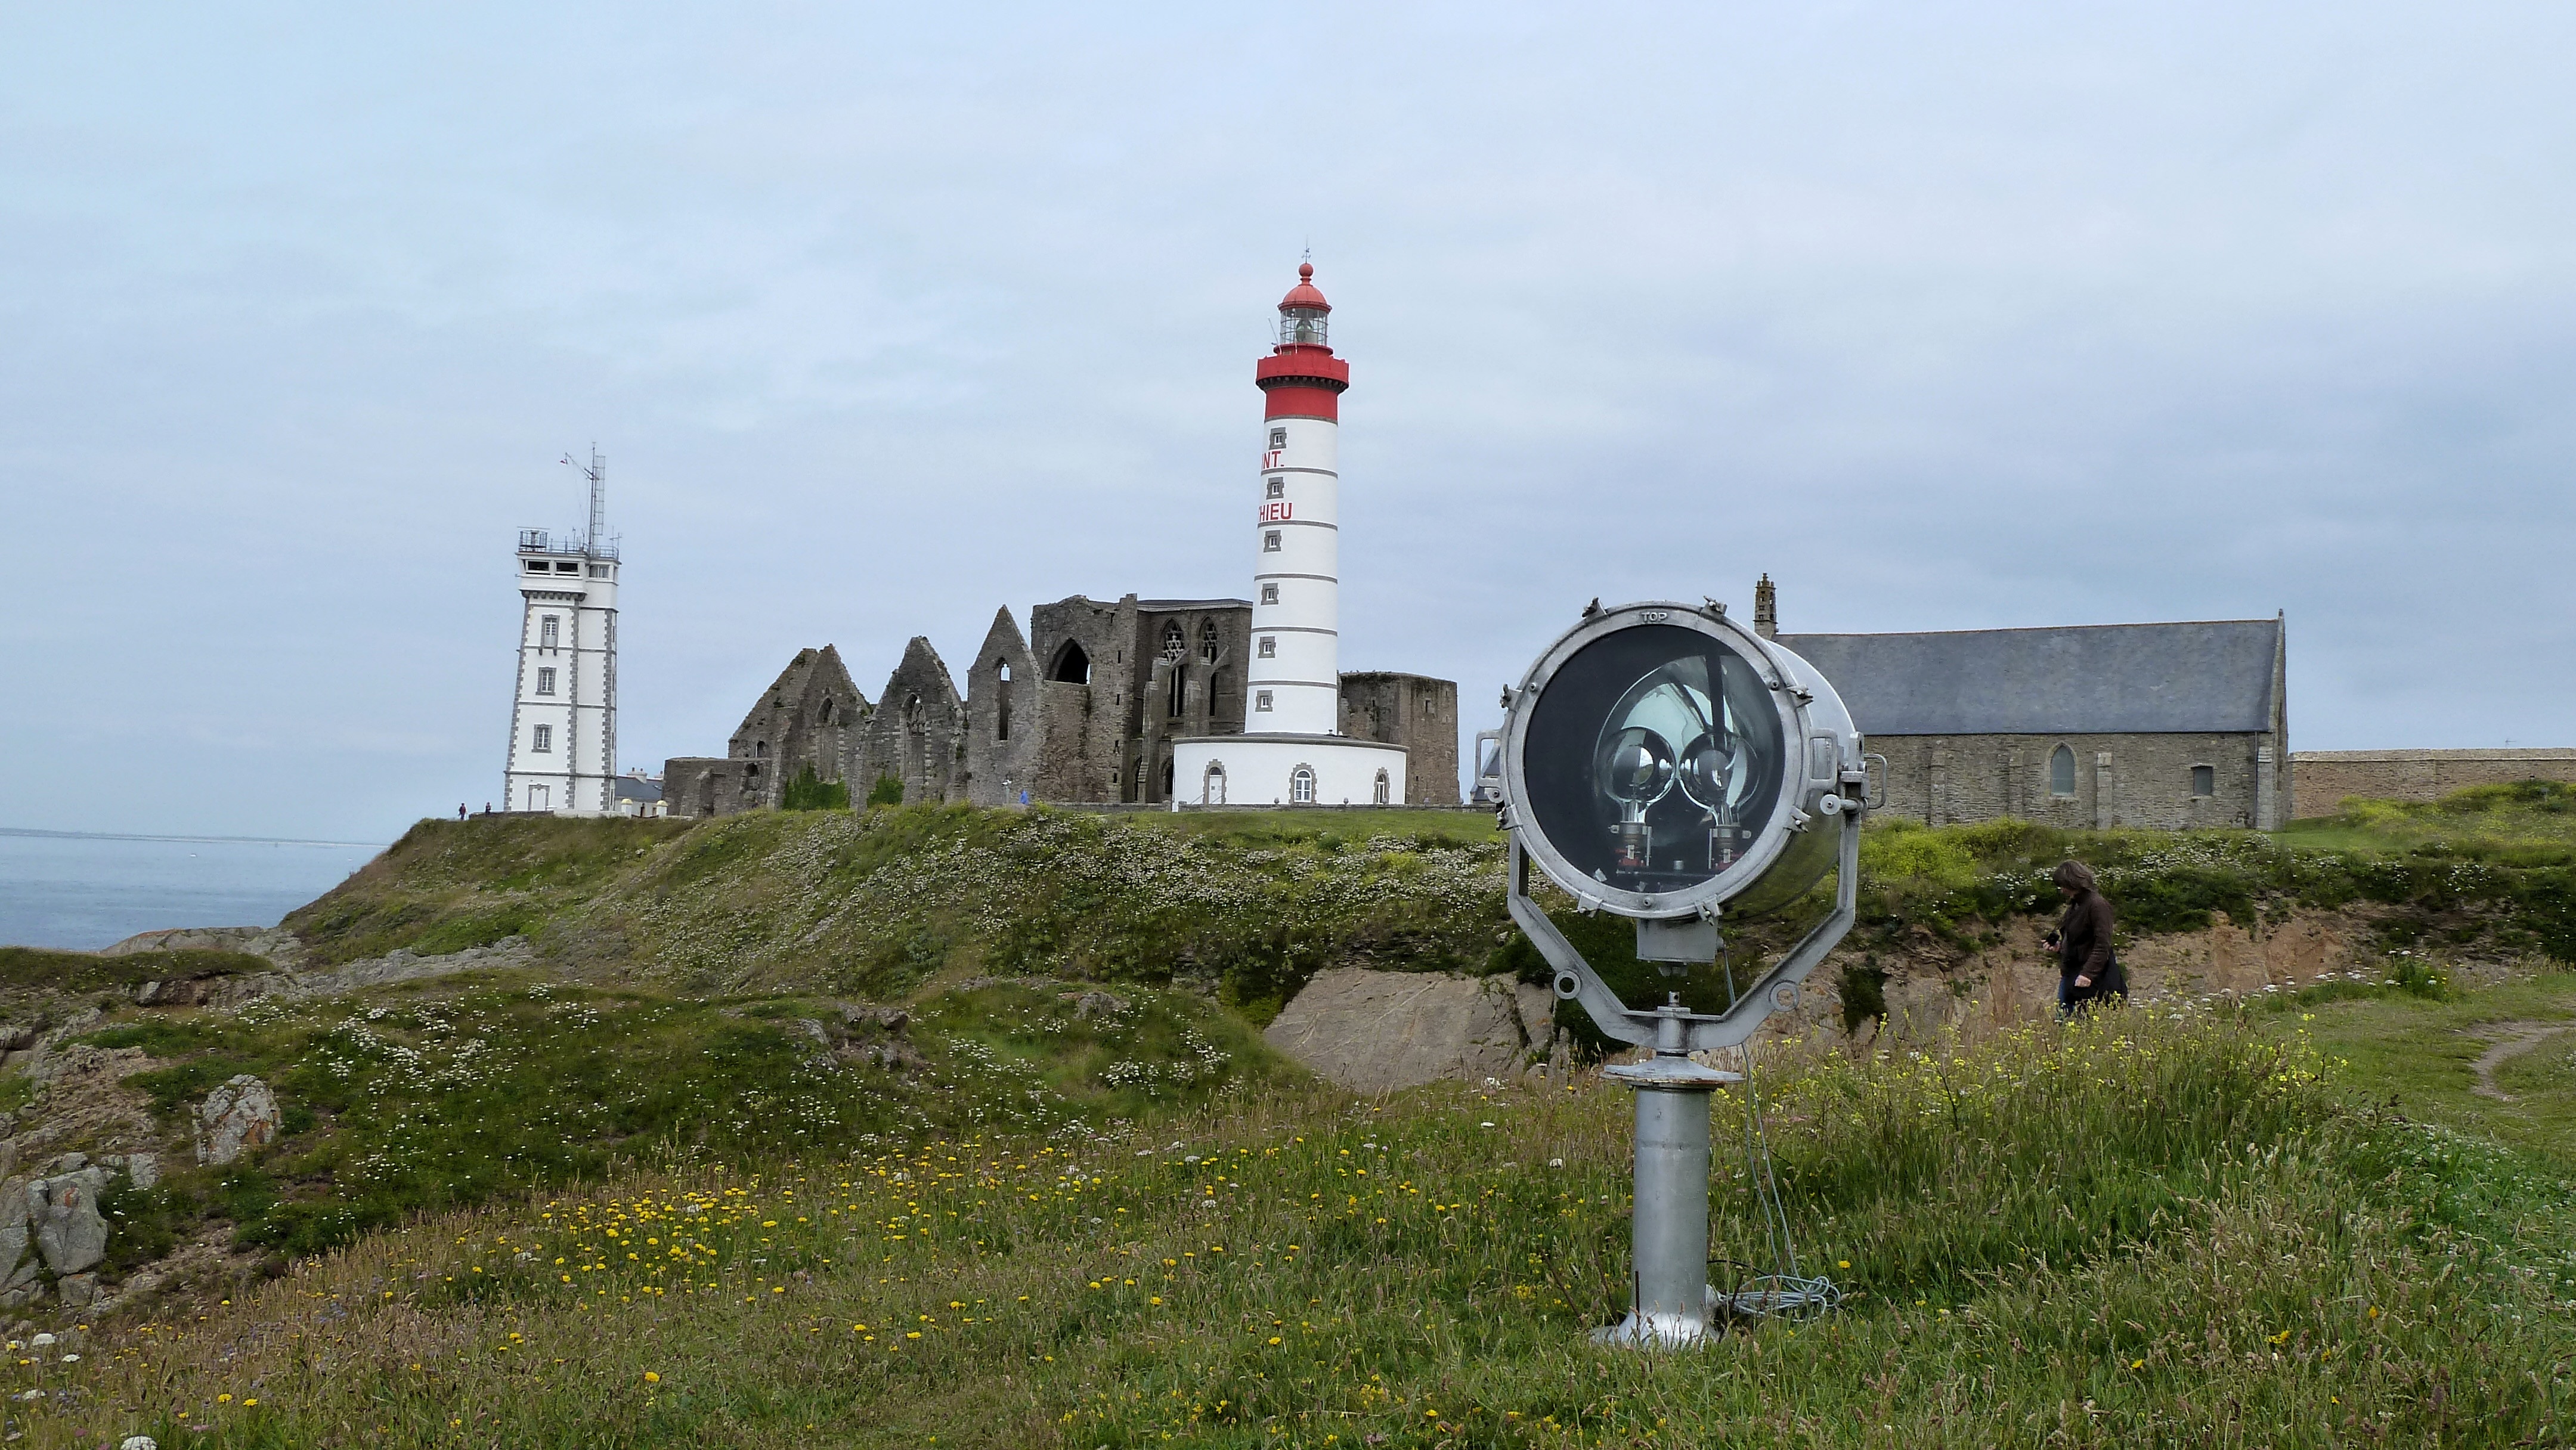
sea, lighthouse, seaside, vehicle, tower, landmark, side, brittany, brittany coast